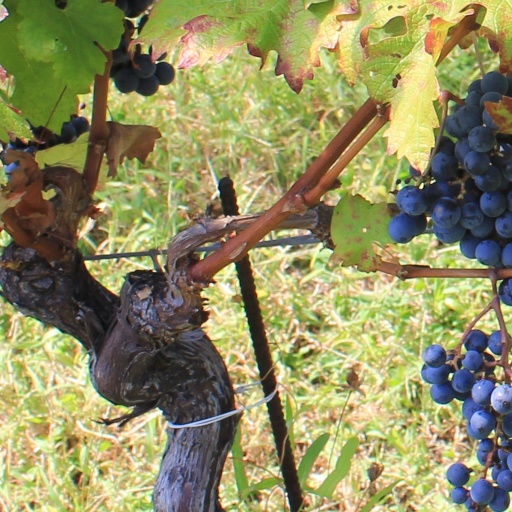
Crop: grape